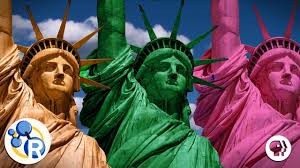
Landmark: Statue of Liberty